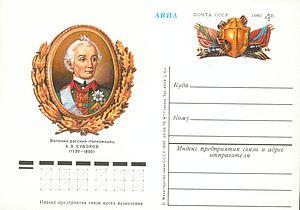
Alexandre Vassilievitch Souvorov, né le 13 novembre 1730 et mort le 6 mai 1800, comte Rymnitski, prince Italiski en raison de sa campagne en Italie, comte du Saint-Empire romain germanique, est un généralissime au service de l'Empire russe.